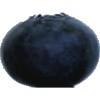
Label: blueberry